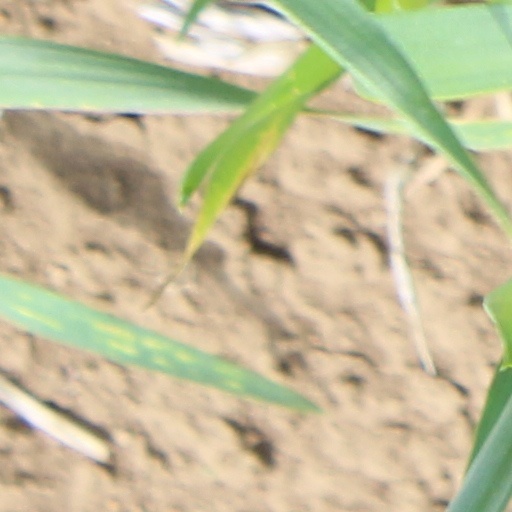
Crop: wheat